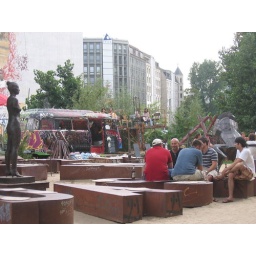
the bar inside the bombed out artsy building. Note the tables in and around the old van.